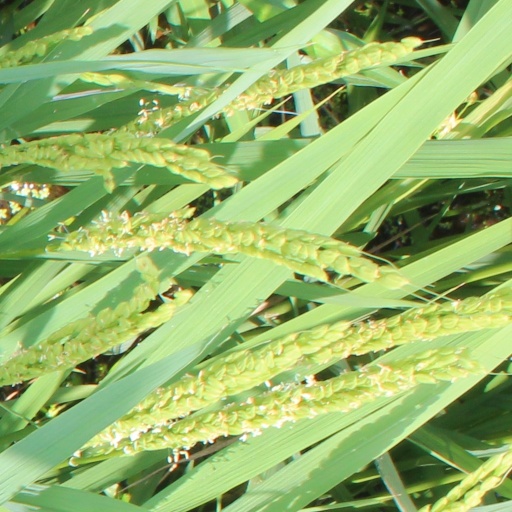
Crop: rice